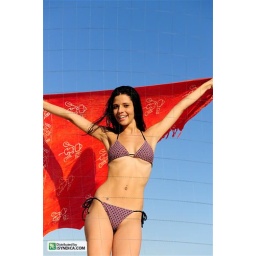
woman with beach towel against blue sky